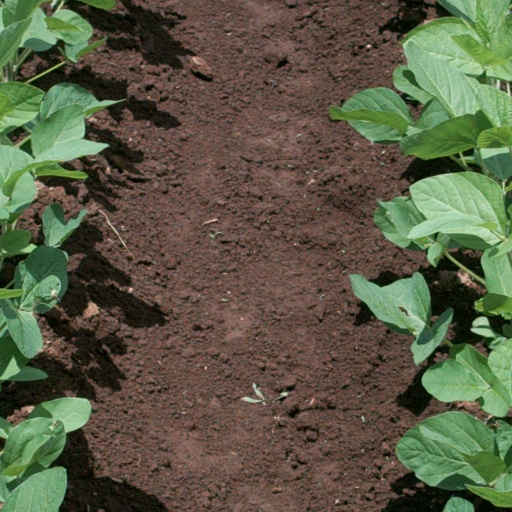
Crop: soybean